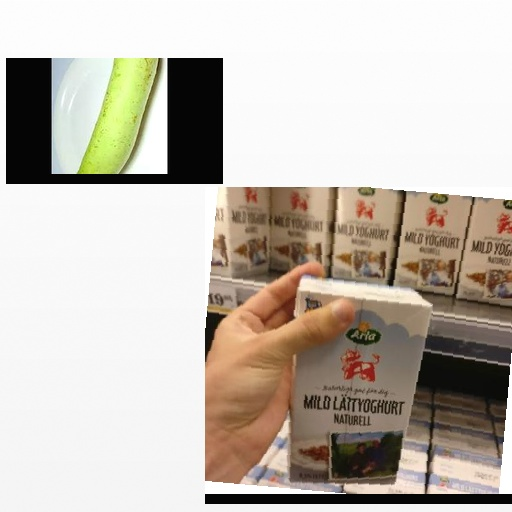
Food items: natural_low_fat_yogurt, bottle_gourd